Paul Revere's midnight ride

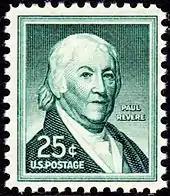
Revere on a 1958 U.S. stamp

Between 9 and 10 p.m. on the night of April 18, 1775, Joseph Warren told Revere and William Dawes that the king's troops were about to embark in boats from Boston bound for Cambridge and the road to Lexington and Concord. Warren's intelligence suggested that the most likely objectives of the regulars' movements later that night would be the capture of Adams and Hancock. They did not worry about the possibility of regulars marching to Concord, since the supplies at Concord were safe, but they did think their leaders in Lexington were unaware of the potential danger that night. Paul Revere and William Dawes were sent out to warn them and to alert colonial militias in nearby towns.